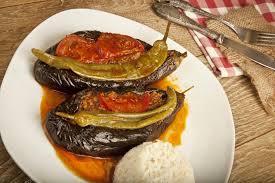
Yemek: karniyarik